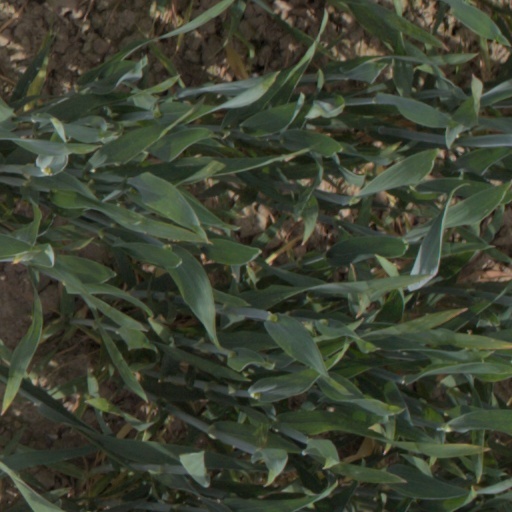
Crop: wheat